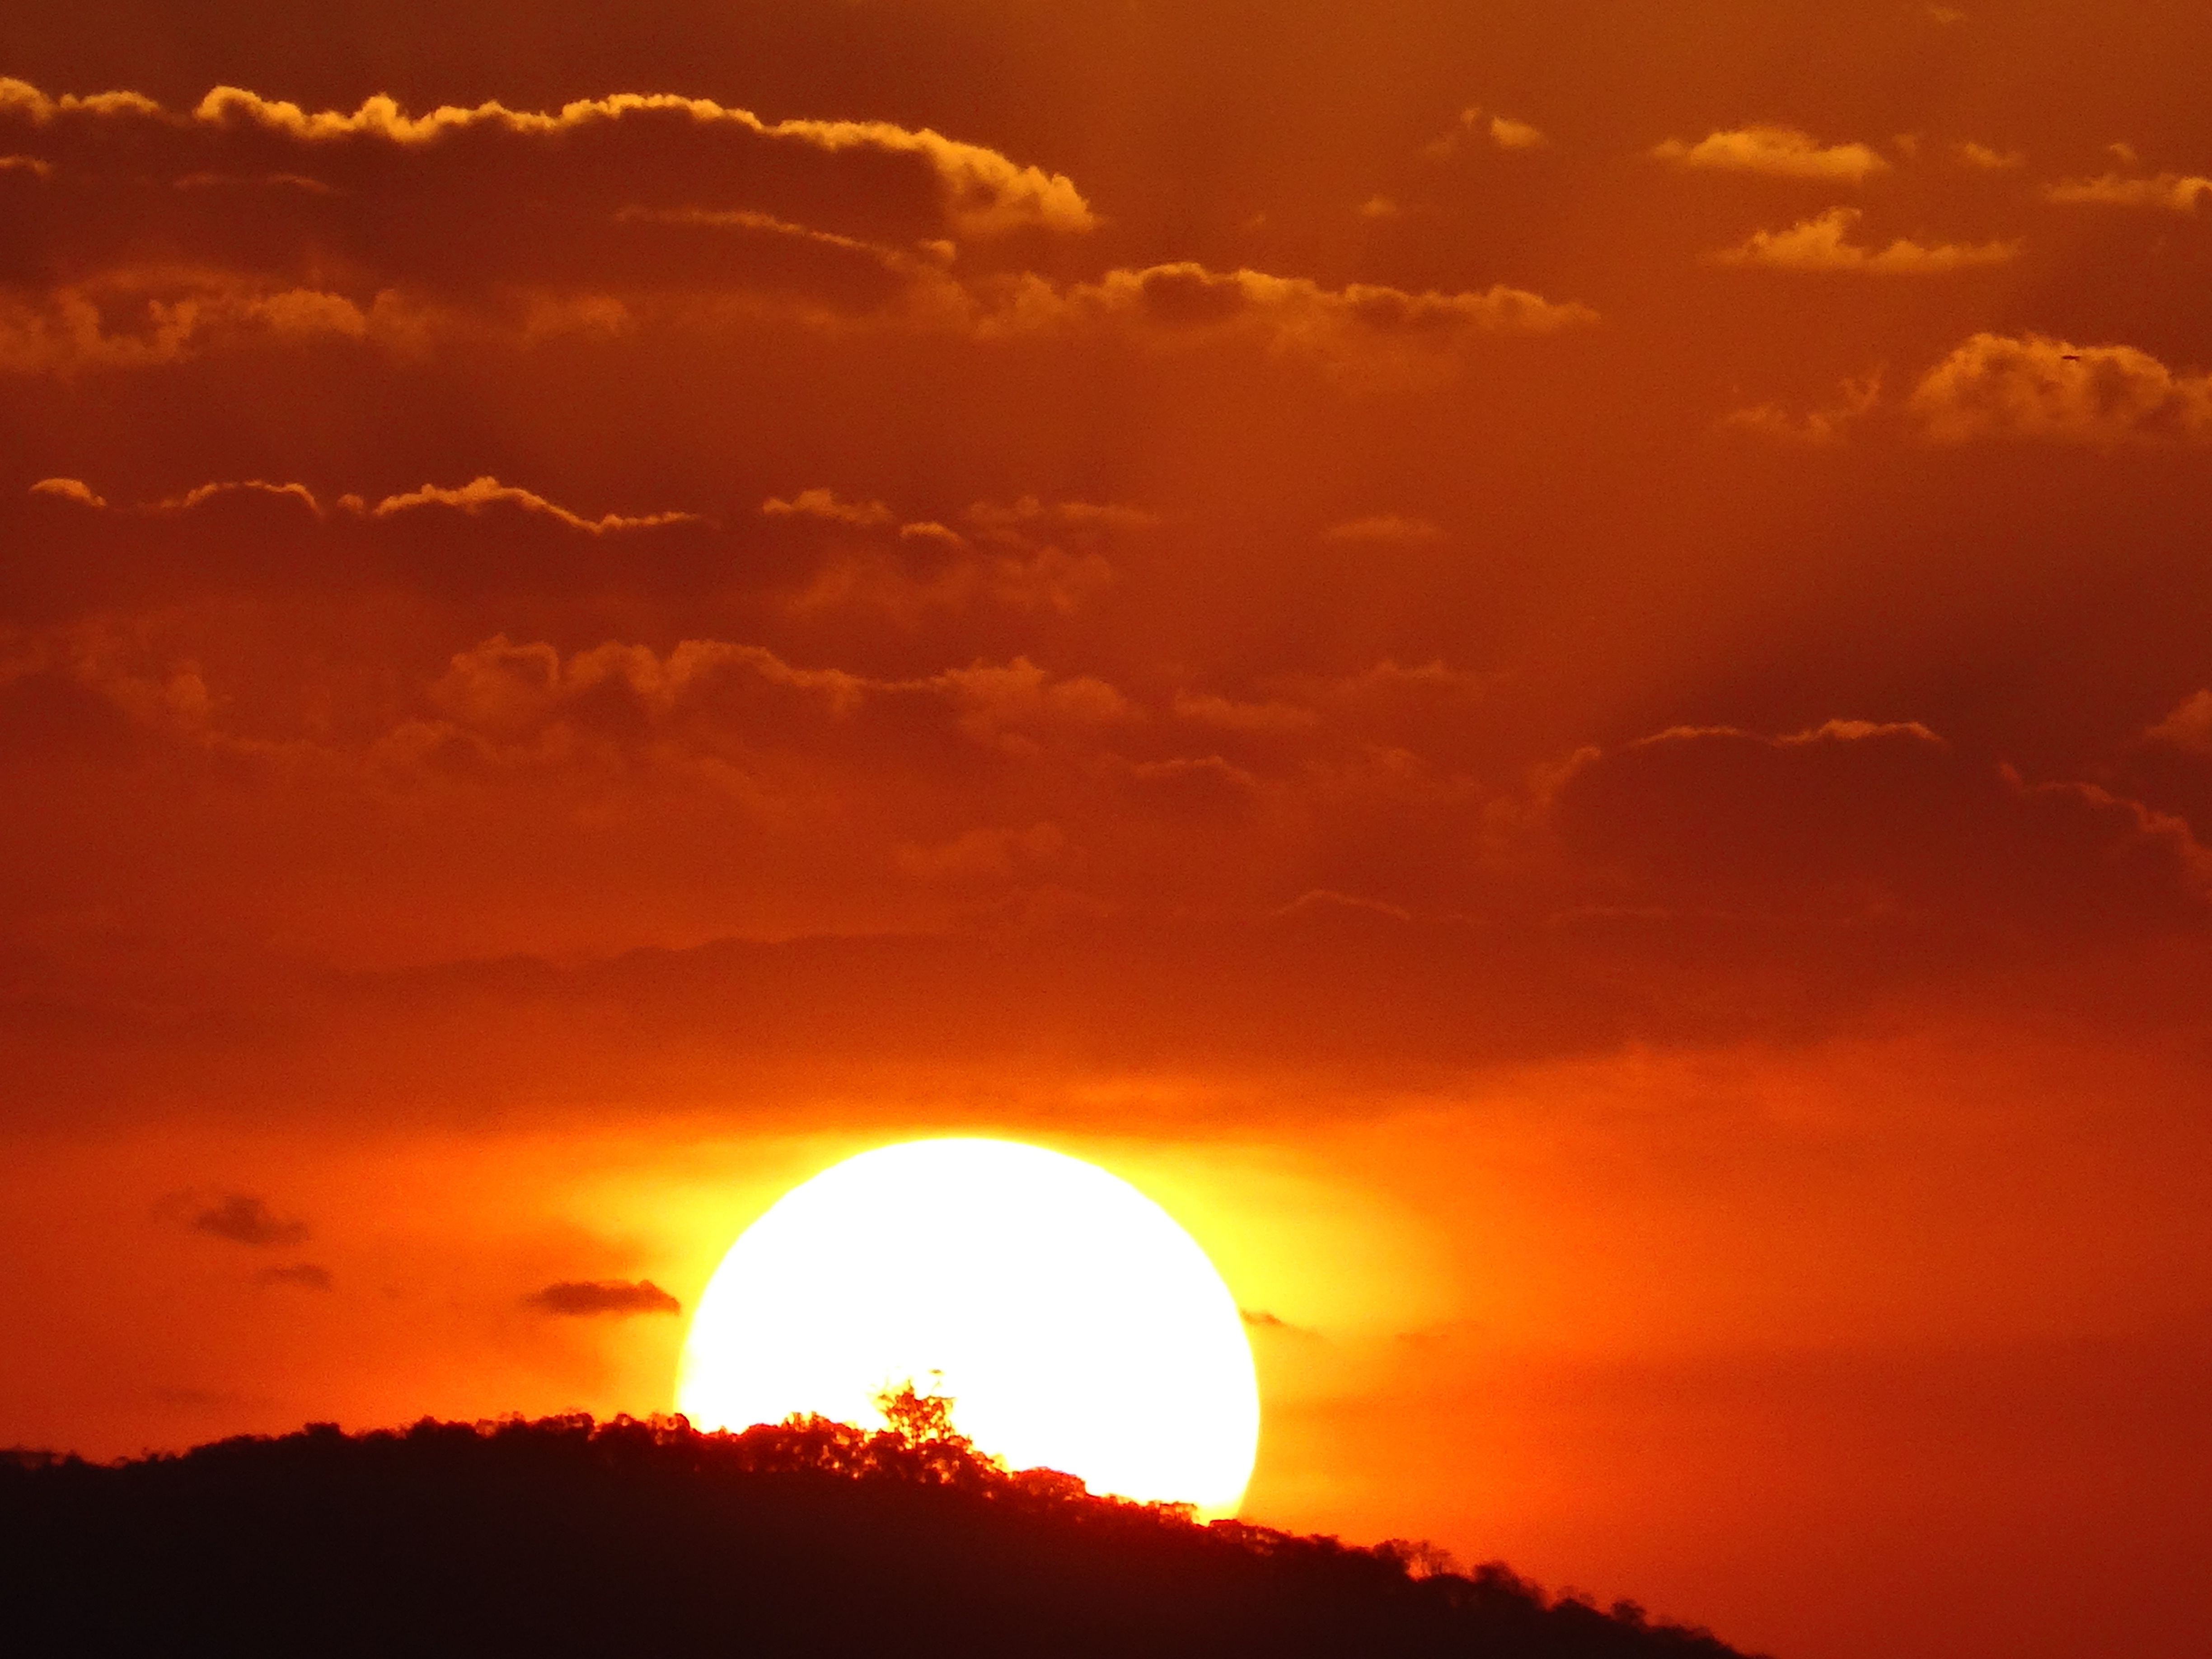
landscape, horizon, mountain, cloud, sky, sun, sunrise, sunset, sunlight, morning, dawn, atmosphere, dusk, evening, cumulus, clouds, afterglow, red sky at morning